Ashot Avagyan

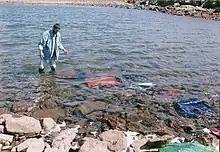
Ashot Avagyan, performance "The Way" , Sisian, Ukhtasar

In 2014 Ashot Avagyan established 'Epicenter Art Laboratory', where he conducts his performances. It is an open-air site outside of Sisian resembling a megalithic cromlech. The artist considers it as a sacred place, and the site is under constant development.